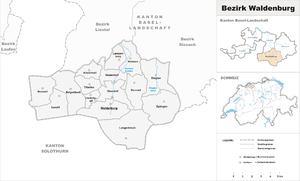
Le district de Waldenburg est un des cinq districts du canton de Bâle-Campagne. Il compte 15 999 habitants pour une superficie de 104,93 km². Le chef-lieu est Waldenburg.